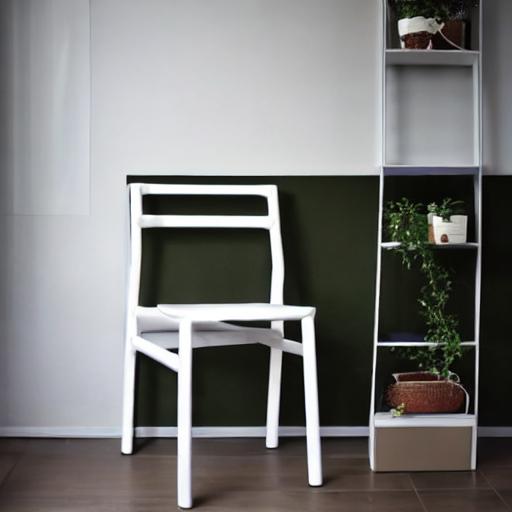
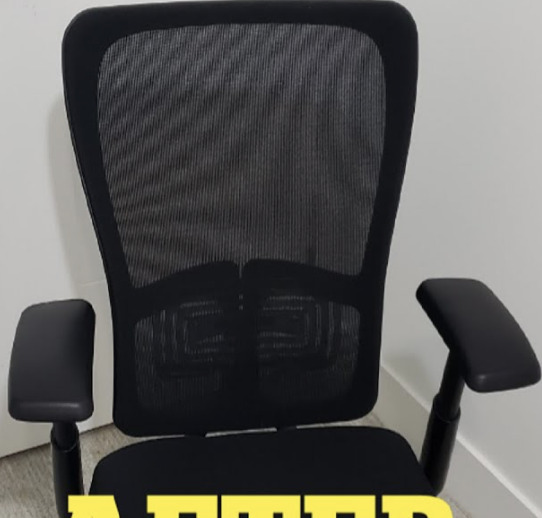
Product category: items_chair
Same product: no